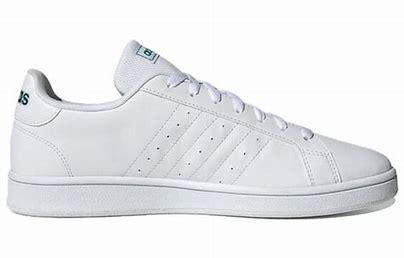
Brand: adidas
Model: NEO Grand Court Skate